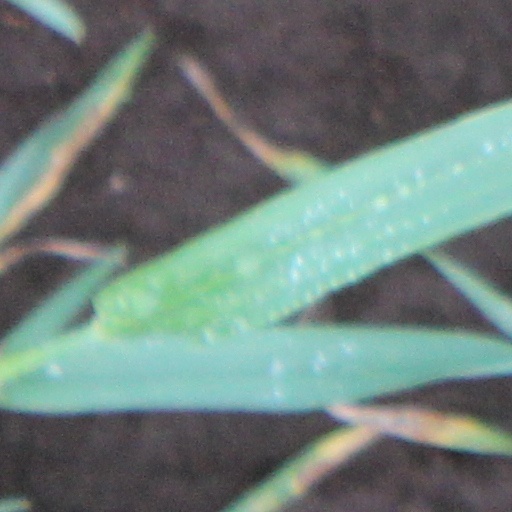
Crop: wheat